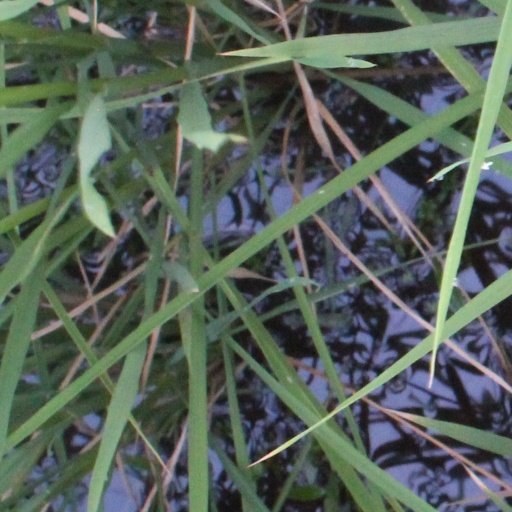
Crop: rice